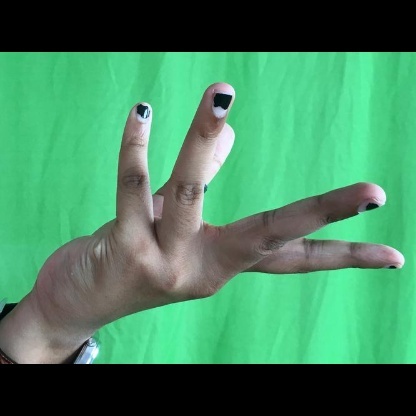
Mudra: Alapadmam